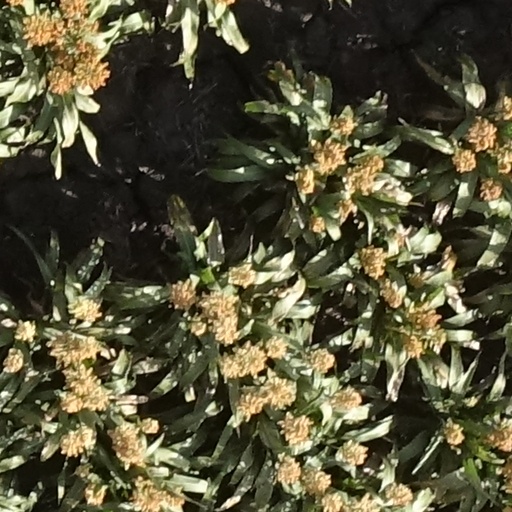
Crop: sorghum